Capt. Nathaniel B. Palmer House

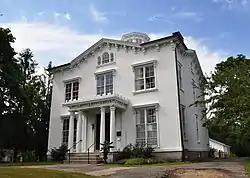

The Capt. Nathaniel B. Palmer House is a historic house museum in Stonington, Connecticut, built in 1852–54. The house is a transitional style between the Greek Revival and the Victorian Italianate. It was built for Nathaniel Brown Palmer (1799–1877), who was a seal hunter, a pioneering Antarctic explorer, and a major designer of clipper ships. Threatened with demolition, it was acquired by the Stonington Historical Society in 1995, which operates it as a museum devoted to Palmer. The house was declared a National Historic Landmark in 1996.